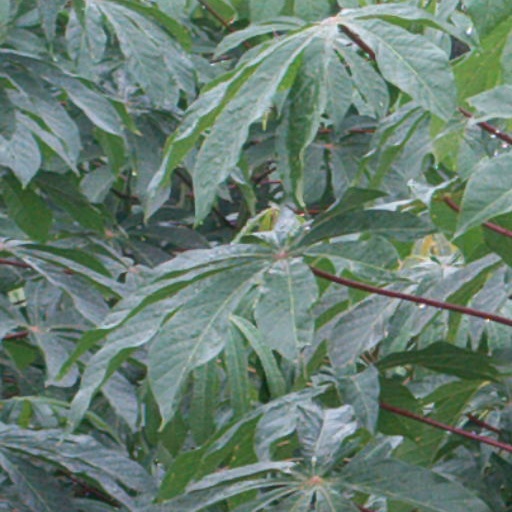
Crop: cassava